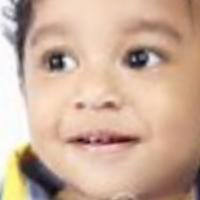
Age group: age 01-10